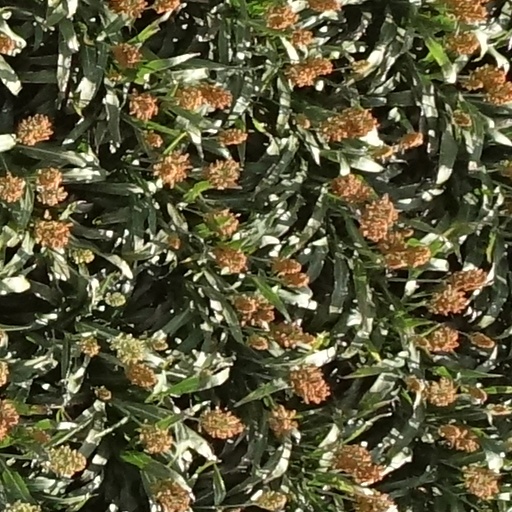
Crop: sorghum